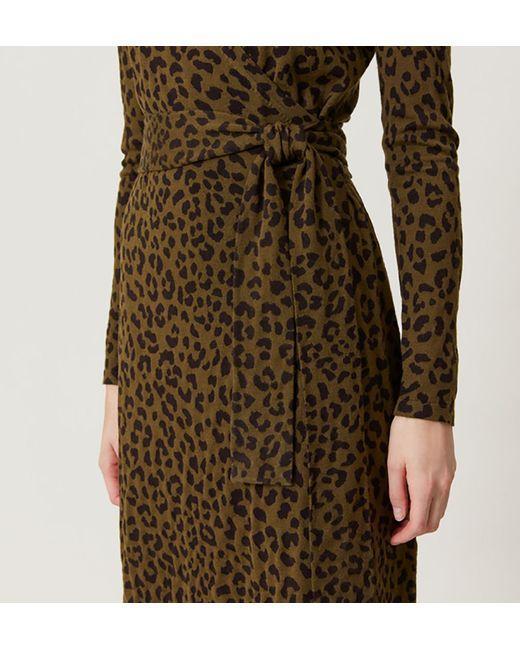
Bedrucktes Kleid mit voller Hülse für Damen